First Nations in Canada

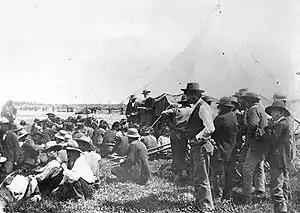
David Laird explaining terms of Treaty 8, Fort Vermilion, 1899

More than 6,000 First Nations, Inuit and Métis served with British forces during First World War and Second World War. A generation of young native men fought on the battlefields of Europe during the Great War and approximately 300 of them died there. When Canada declared war on Germany on September 10, 1939, the native community quickly responded to volunteer. Four years later, in May 1943, the government declared that, as British subjects, all able Indian men of military age could be called up for training and service in Canada or overseas.